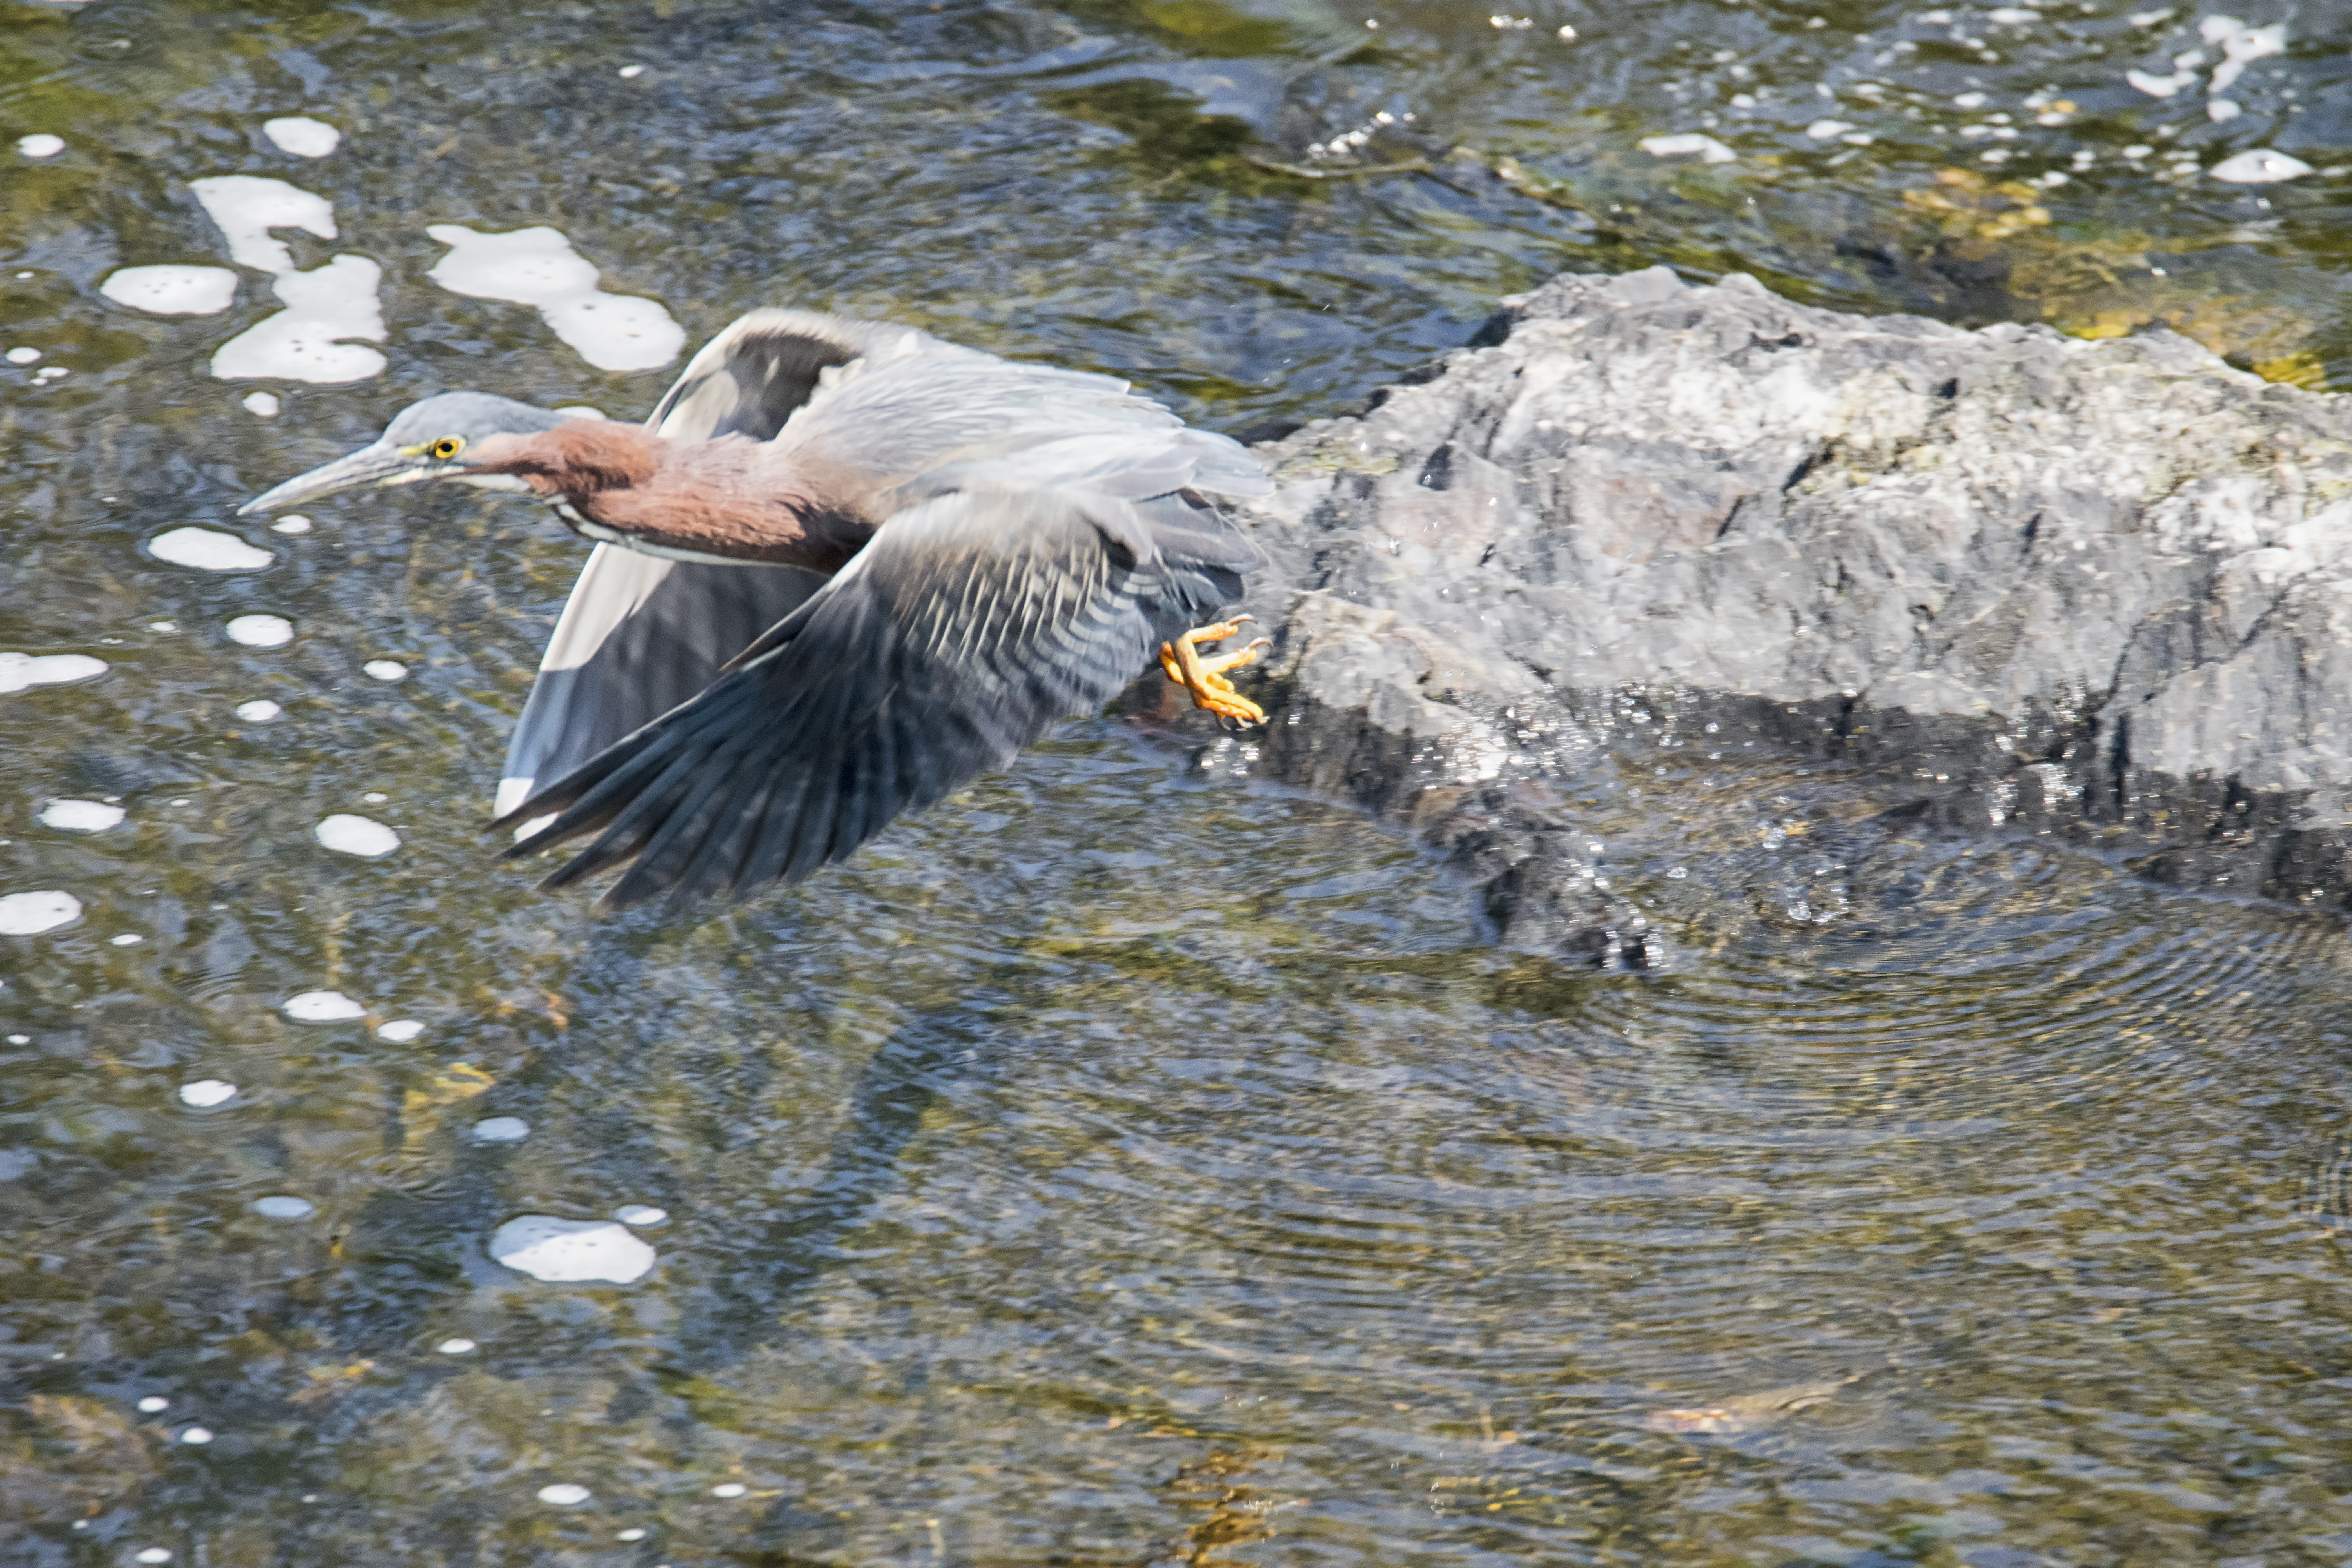
water, bird, wildlife, green, beak, fauna, duck, canada, vertebrate, vert, quebec, waterfowl, heron, water bird, mallard, sherbrooke, oiseau, ducks geese and swans